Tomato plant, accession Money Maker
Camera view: horizontal (90 deg, fisheye); turntable rotation: 210 degrees
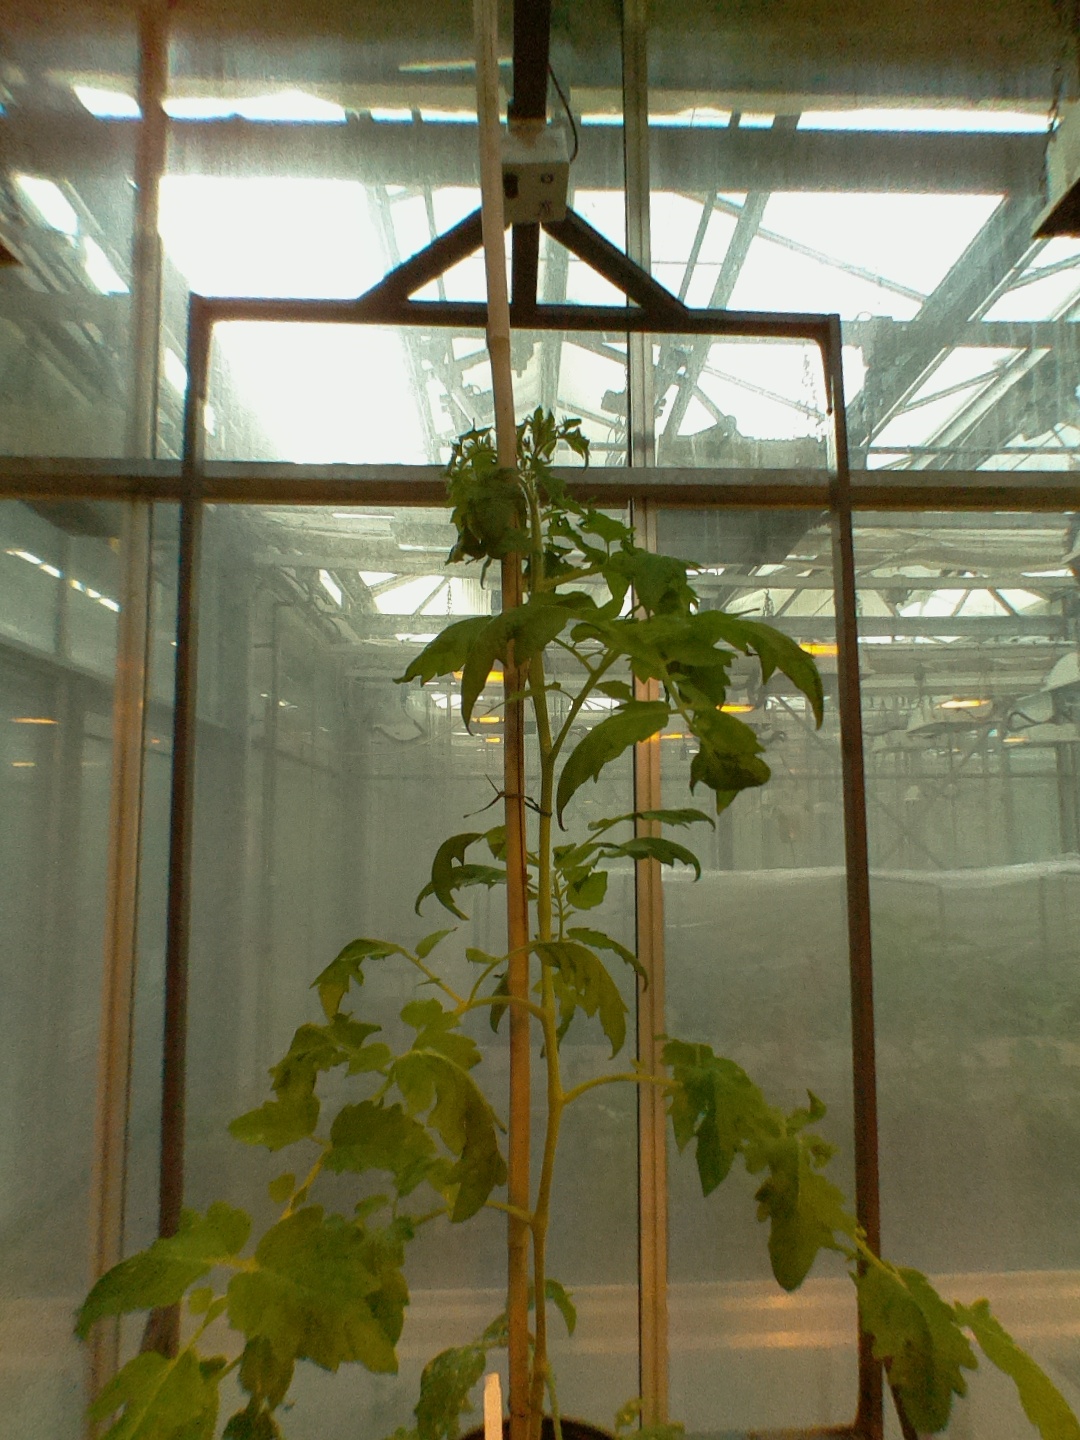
BBCH growth stage 20: First Side shoot start formed